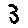
Label: 3